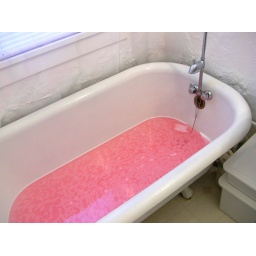
I just had to get a picture of the freakishly pink water created by one of my bath bombs.